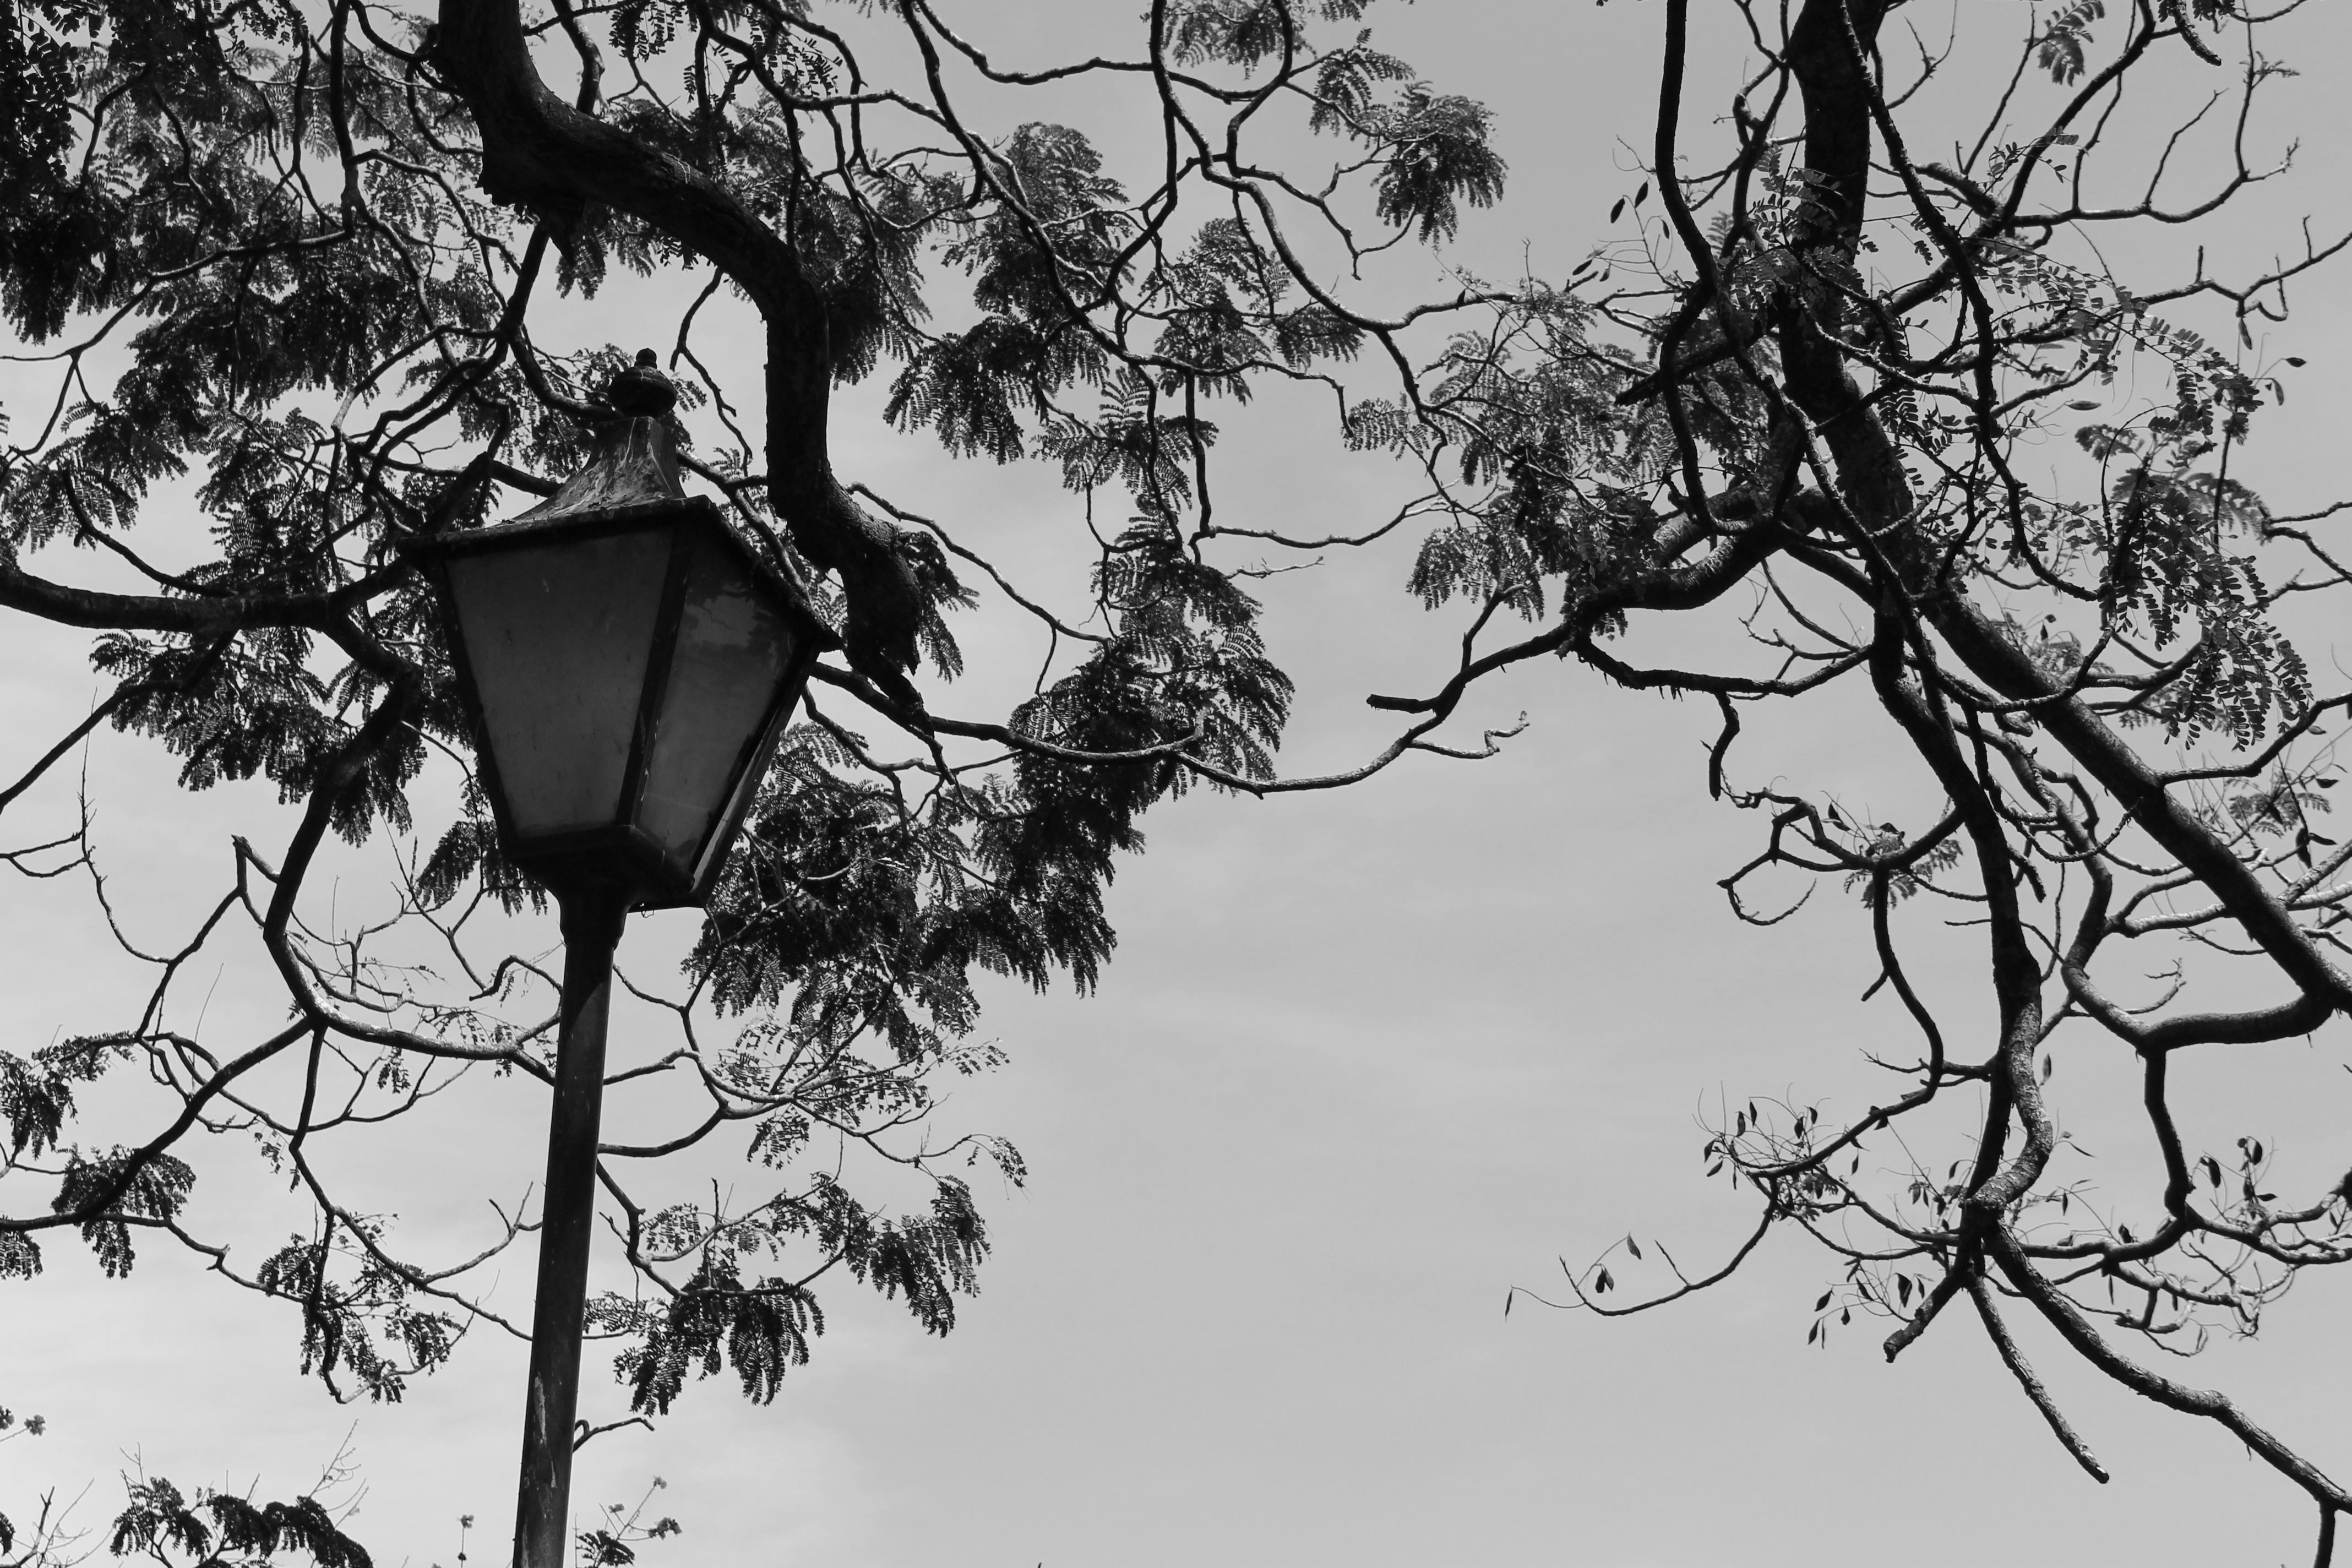
tree, outdoor, branch, winter, black and white, plant, leaf, flower, spring, monochrome, plants, twig, trees, leaves, lights, stems, branches, bright, lamps, monochrome photography, woody plant